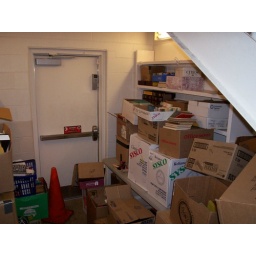
Fire exit with books in boxes waiting to be removed by librarian. Books should be left on the shelf.